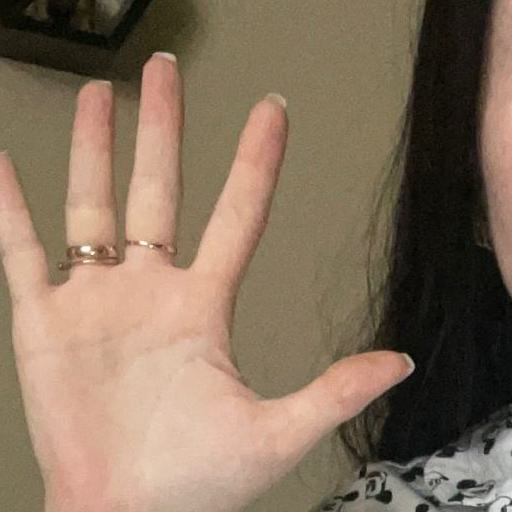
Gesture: palm